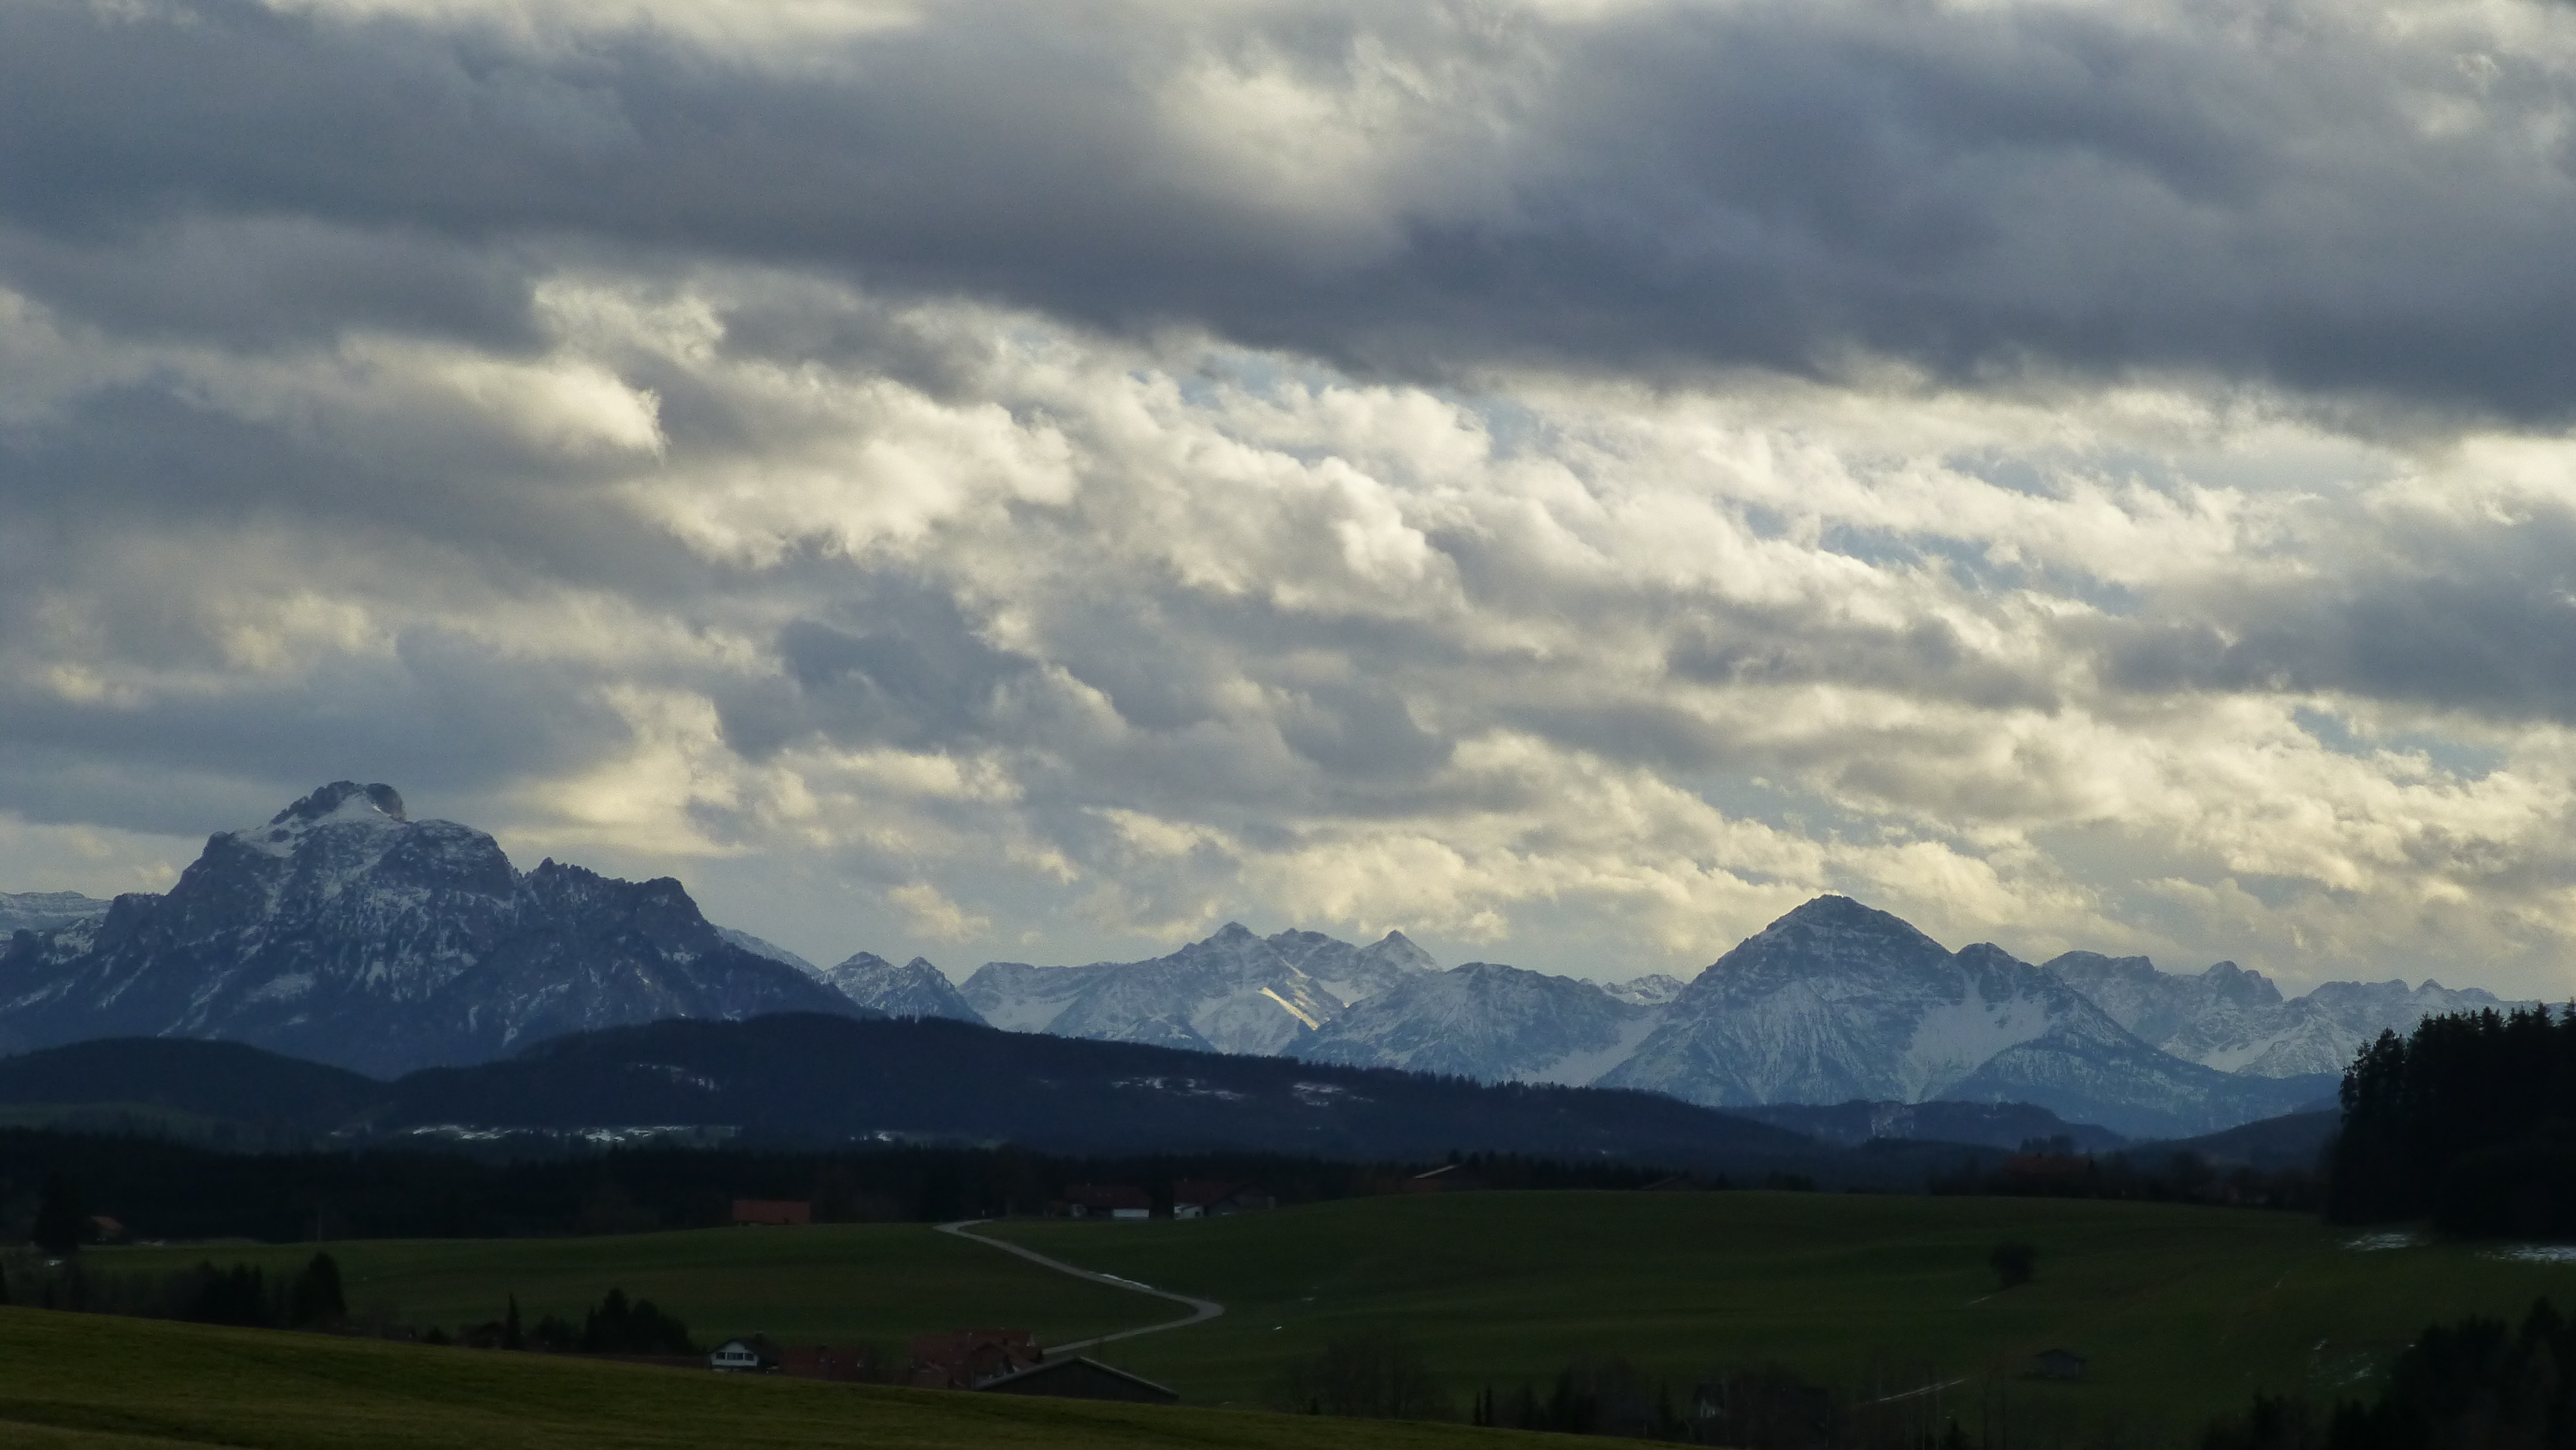
landscape, nature, horizon, mountain, cloud, sky, meadow, morning, hill, dawn, valley, mountain range, panorama, dusk, cumulus, highland, plain, clouds, mountains, alps, grassland, plateau, fell, loch, rural area, foothills of the, landform, meteorological phenomenon, geographical feature, atmospheric phenomenon, mountainous landforms, allgau, marktoberdorf